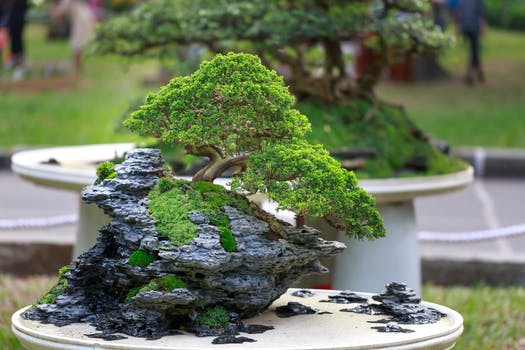
Label: No Watermark